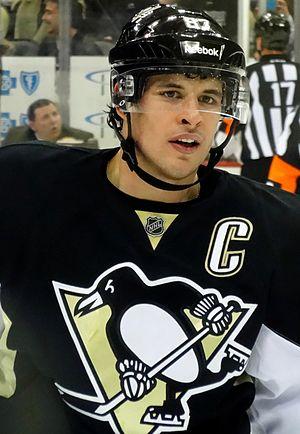
Les séries éliminatoires de la Coupe Stanley 2014 sont une partie de la saison de hockey sur glace de la Ligue nationale de hockey et font suite à la saison régulière 2013-2014. Les premiers matchs ont lieu le 16 avril 2014. Il s'agit de la première année qui suit le changement de format de la saison régulière.